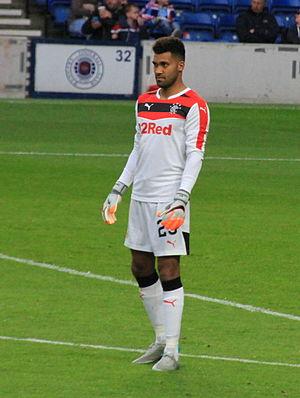
Wesley Andrew Foderingham, né le 14 janvier 1991 à Hammersmith, est un footballeur anglais qui évolue au poste de gardien de but à Sheffield United.